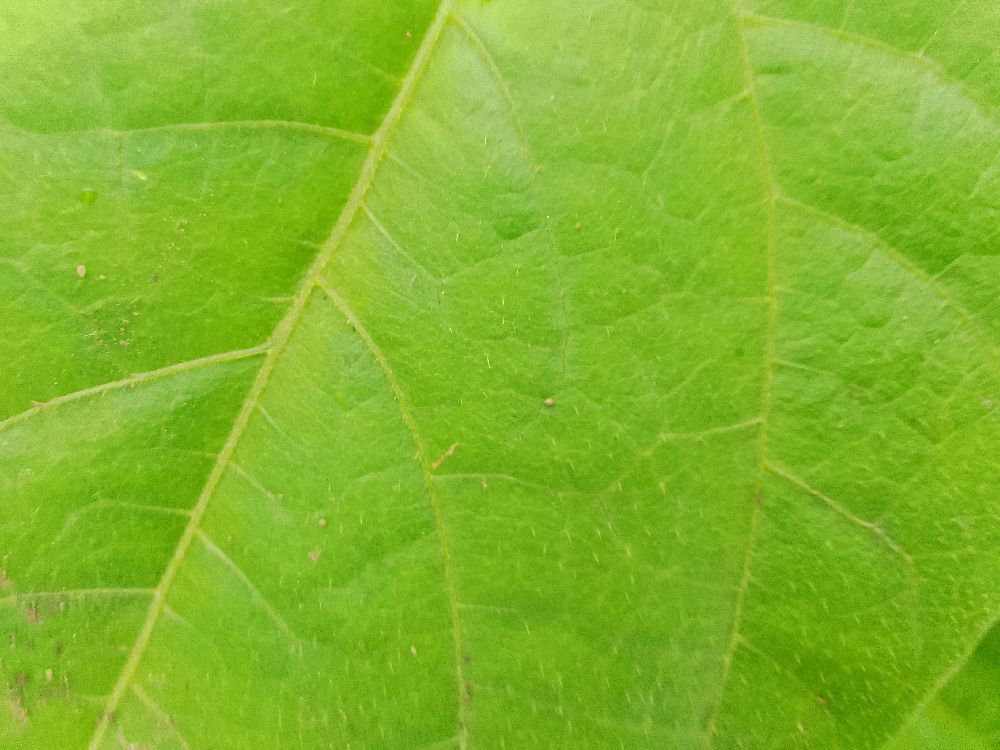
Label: healthy